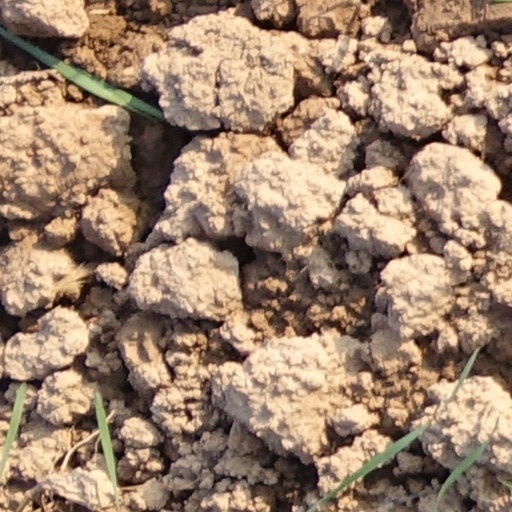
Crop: wheat